The Witch of Atlas

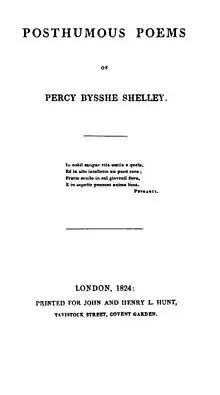
First appearance in "Posthumous Poems", 1824.

The Witch of Atlas is a major poetic work of the English romantic poet Percy Bysshe Shelley written in 1820 and published posthumously in 1824 in the "Posthumous Poems" collection. The poem was written in 78 ottava rima stanzas during the period when "Prometheus Unbound" and "The Cloud" were written and reflects similar themes. The theme of the poem is a quest for the perfect union.